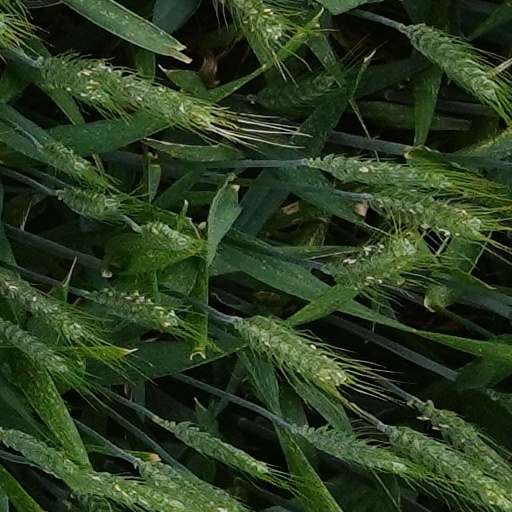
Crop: wheat